The Bouquinquant Brothers

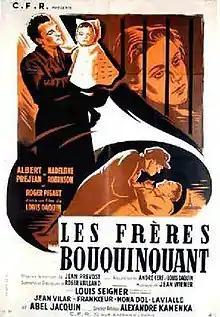

The Bouquinquant Brothers (French: Les frères Bouquinquant) is a 1947 French drama film directed by Louis Daquin and starring Albert Préjean, Madeleine Robinson and Roger Pigaut. It is based on the 1930 novel "The Bouquinquant Brothers" by Jean Prévost. It premiered at the 1947 Venice Film Festival and went on general release in France the following year. The film's sets were designed by the art director Paul Bertrand. It marked the film debut of the actress Juliette Gréco.